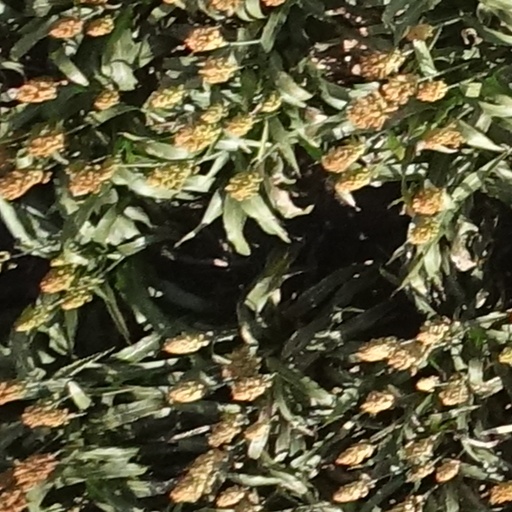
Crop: sorghum